Antonina Tomaszewska

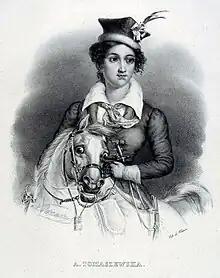
Antonina Tomaszewska dressed in the garb of a Polish lancer

Antonina Tomaszewska (1814–1883) was a Polish-Lithuanian noblewoman and rebel. She participated in the November Uprising against the Russian Empire; her actions during the revolt led to her being cited as an example of female heroism in the Polish independence movement.